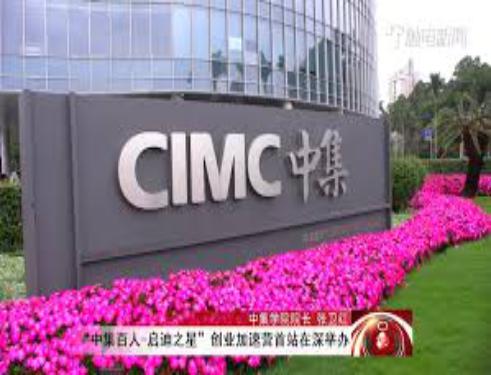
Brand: Cimc-1
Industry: Transportation